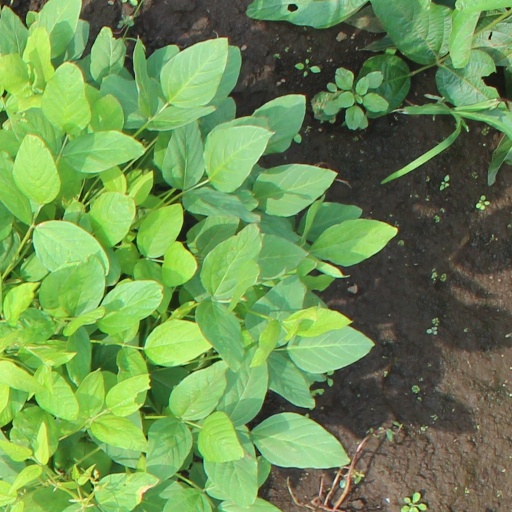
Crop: soybean